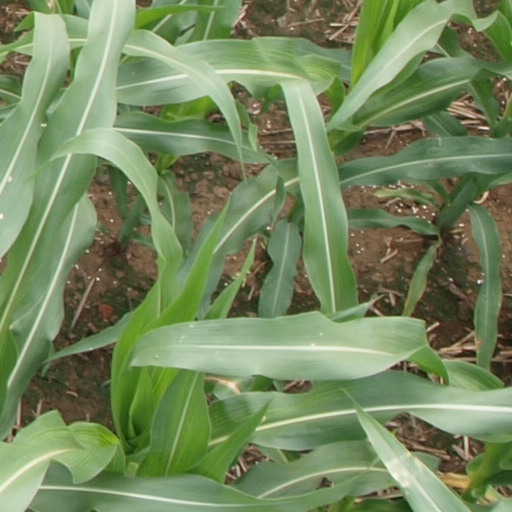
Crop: maize; corn